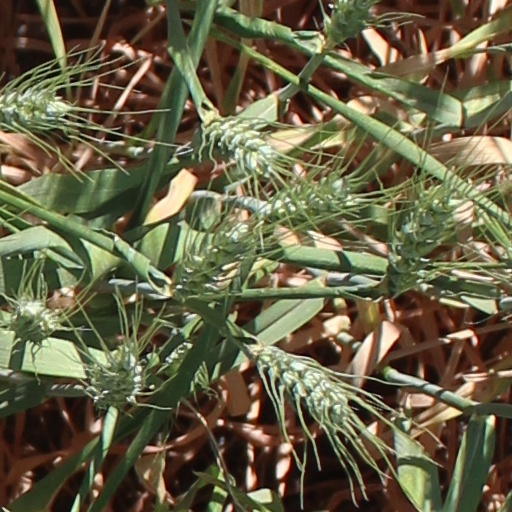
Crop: wheat